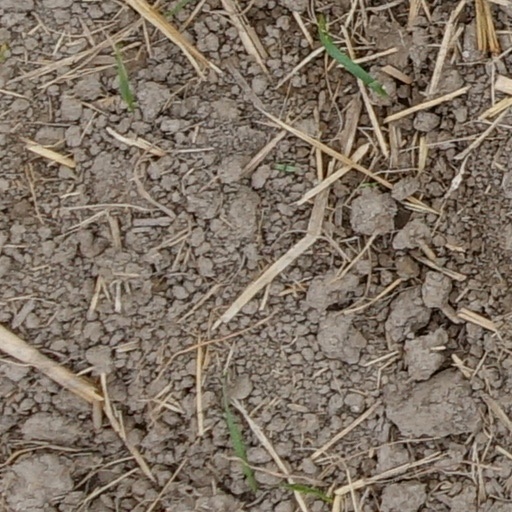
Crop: wheat